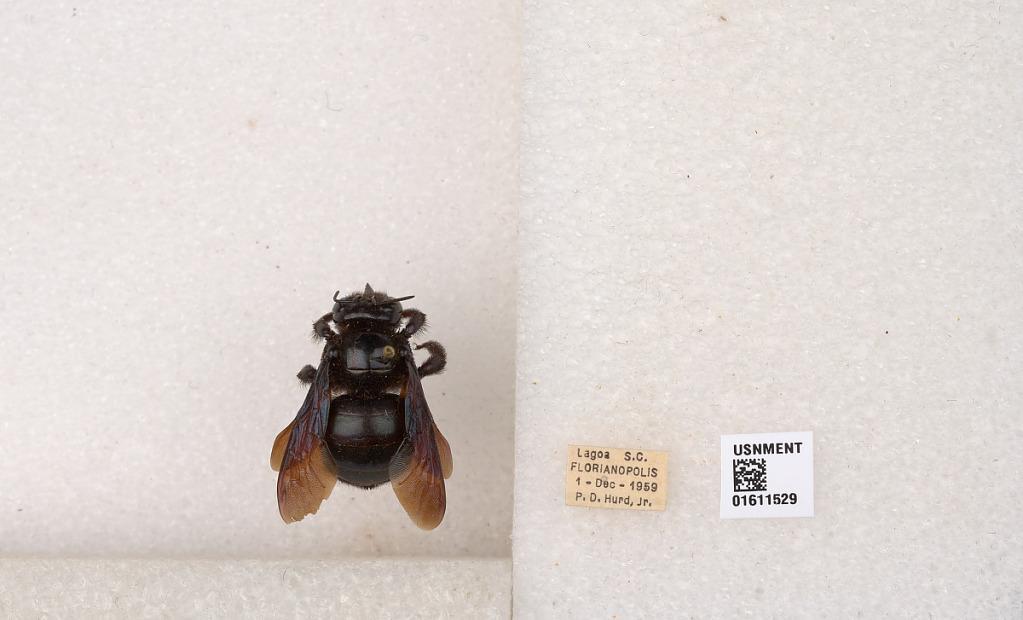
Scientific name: Xylocopa
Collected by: M. Saiovici
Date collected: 1959-12-1
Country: Brazil
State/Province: Santa Catarina
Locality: Lagoa, Florianopolis